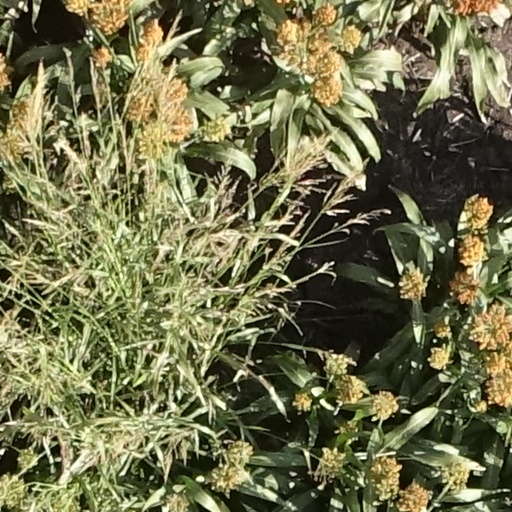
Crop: sorghum